Moroccan Jewish cuisine

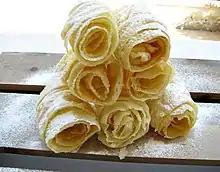
Fazuelos, fried cookies, later soaked in honey syrup, historically associated with Casablanca

During events and holidays, the housewife often served fruit preserves and sugared fruits, which were used to preserve seasonal fruits year-round. These included jams made from oranges, grapefruits, grapes, apricots, dates, figs, and sometimes even slightly sweet vegetables, such as eggplants, turnips, tomatoes, carrots, and pumpkins. The vegetable-based jams were considered a craft and were served in crystal bowls alongside glasses of water, primarily on special occasions and during Mimouna.